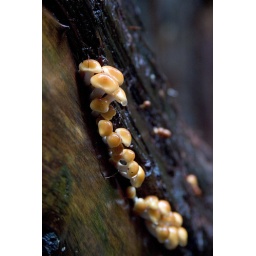
These little guys were eating the carcas of a fallen tree in Muir Woods.